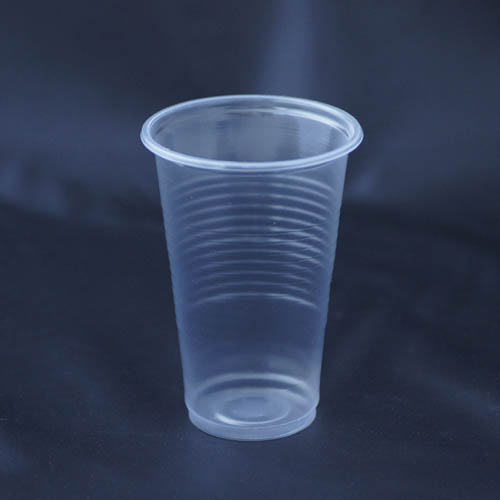
Label: plastic